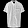
Label: Shirt